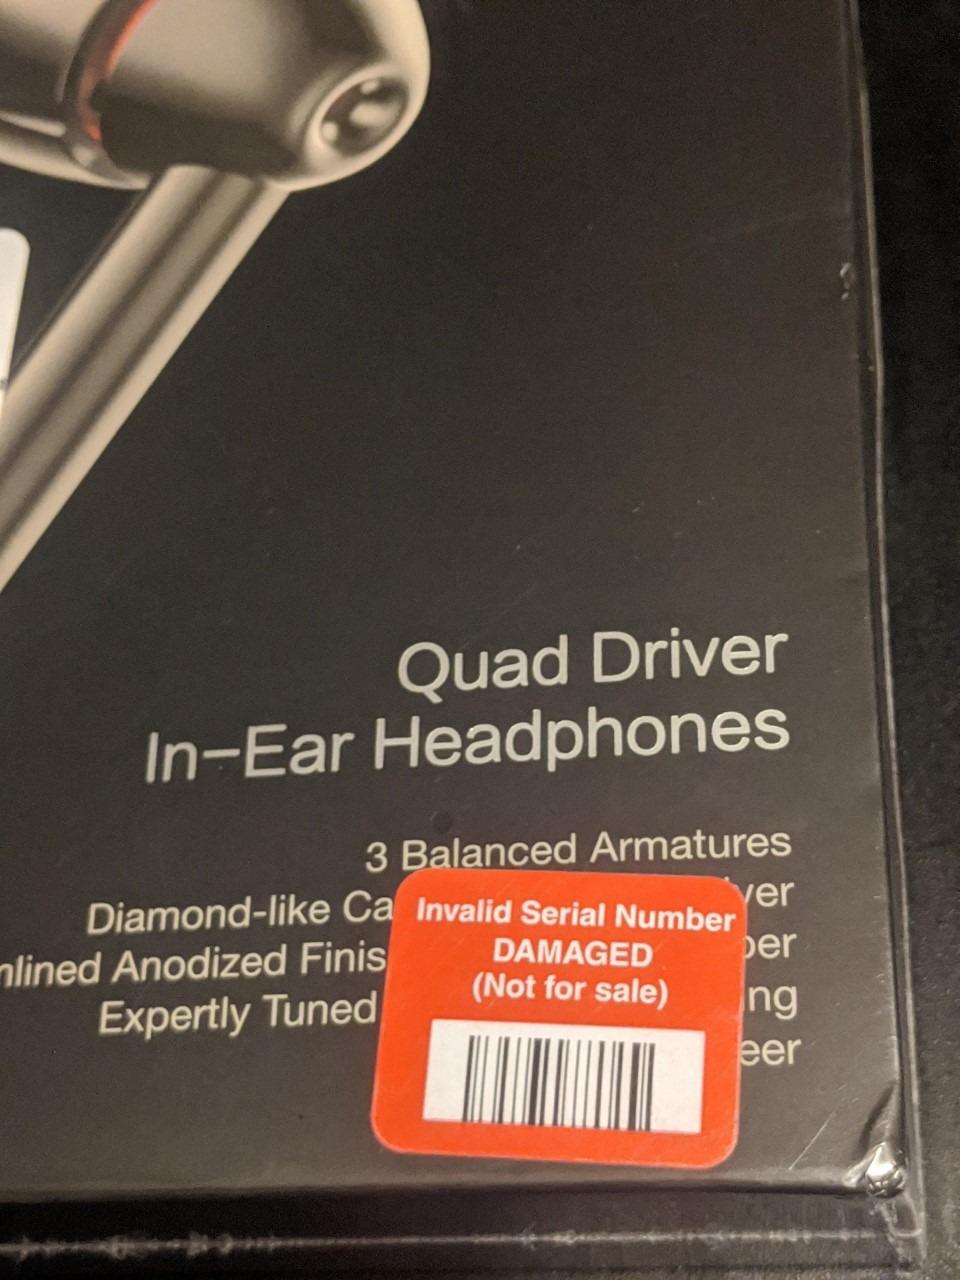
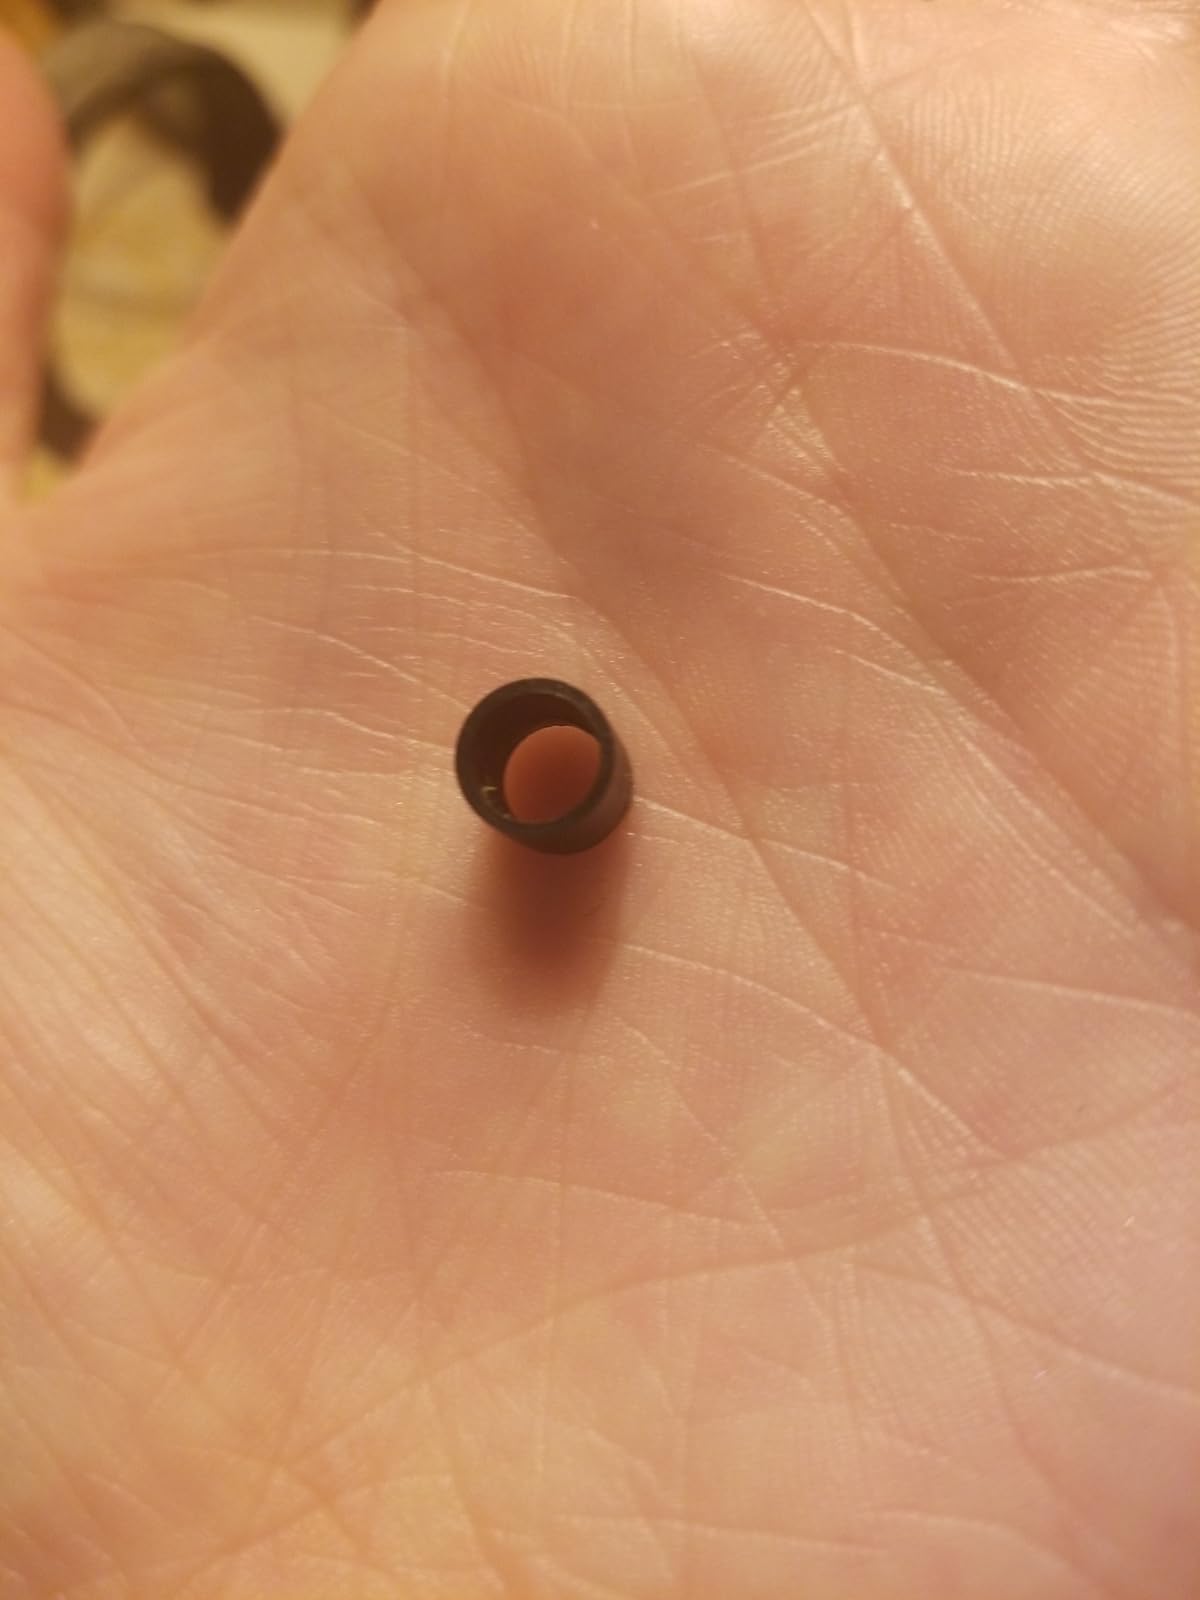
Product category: headphones
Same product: yes